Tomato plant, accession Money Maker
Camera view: horizontal (90 deg, fisheye); turntable rotation: 330 degrees
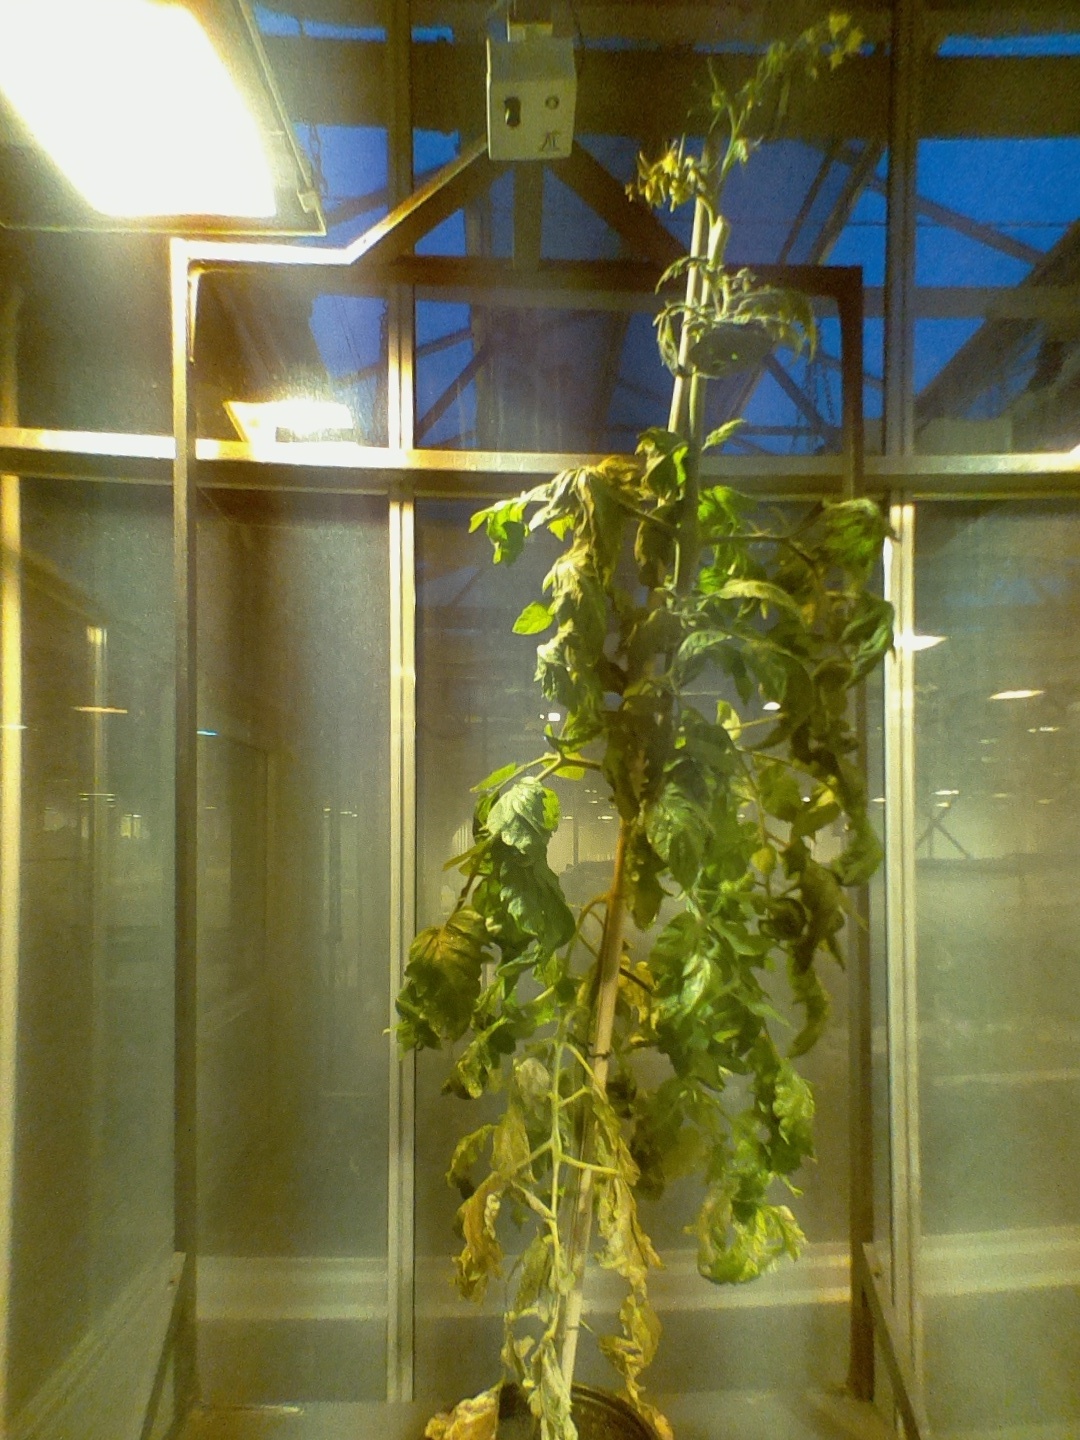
BBCH growth stage 72: 20%-30% of final fruit size